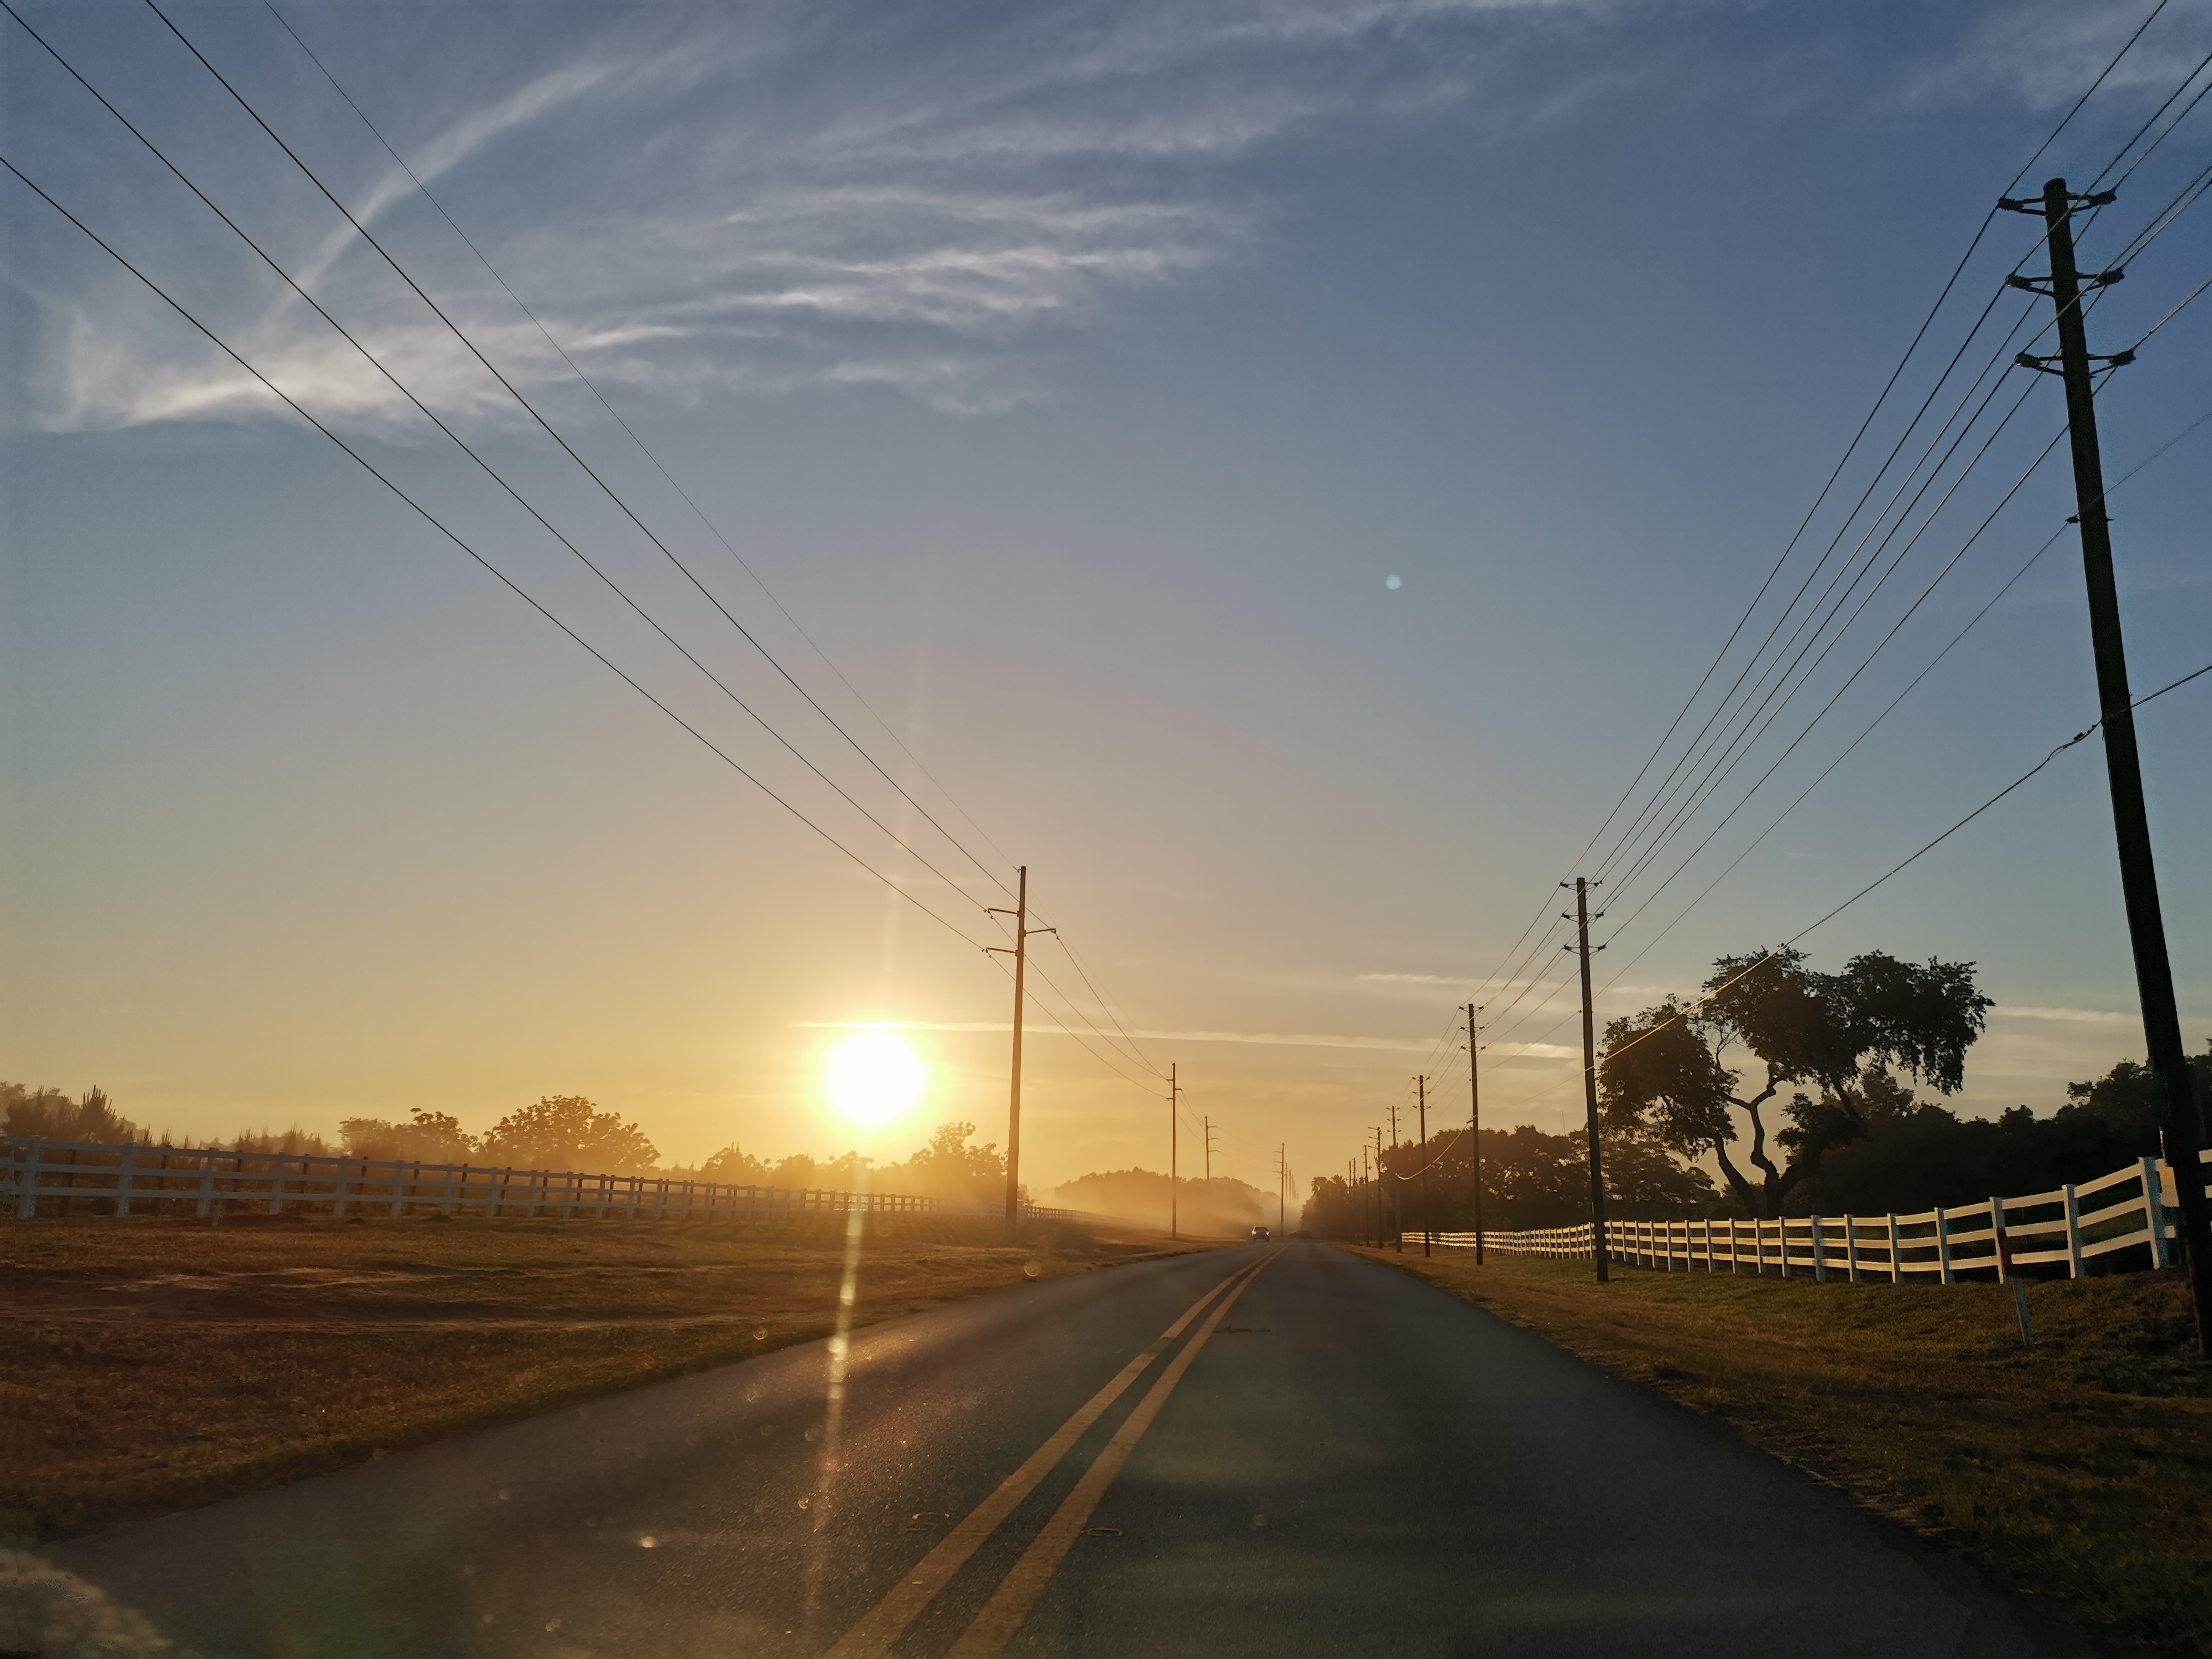
sun, sky, cloud, afterglow, overhead power line, road surface, electricity, dusk, sunlight, tree, asphalt, atmospheric phenomenon, sunset, horizon, sunrise, natural landscape, thoroughfare, automotive lighting, rural area, morning, road, landscape, public utility, astronomical object, electrical supply, wire, evening, transmission tower, meteorological phenomenon, highway, street, lane, nonbuilding structure, freeway, tar, dawn, lens flare, winter, night, windshield, red sky at morning, field, shoulder, road trip, cumulus, ocean, city, transport